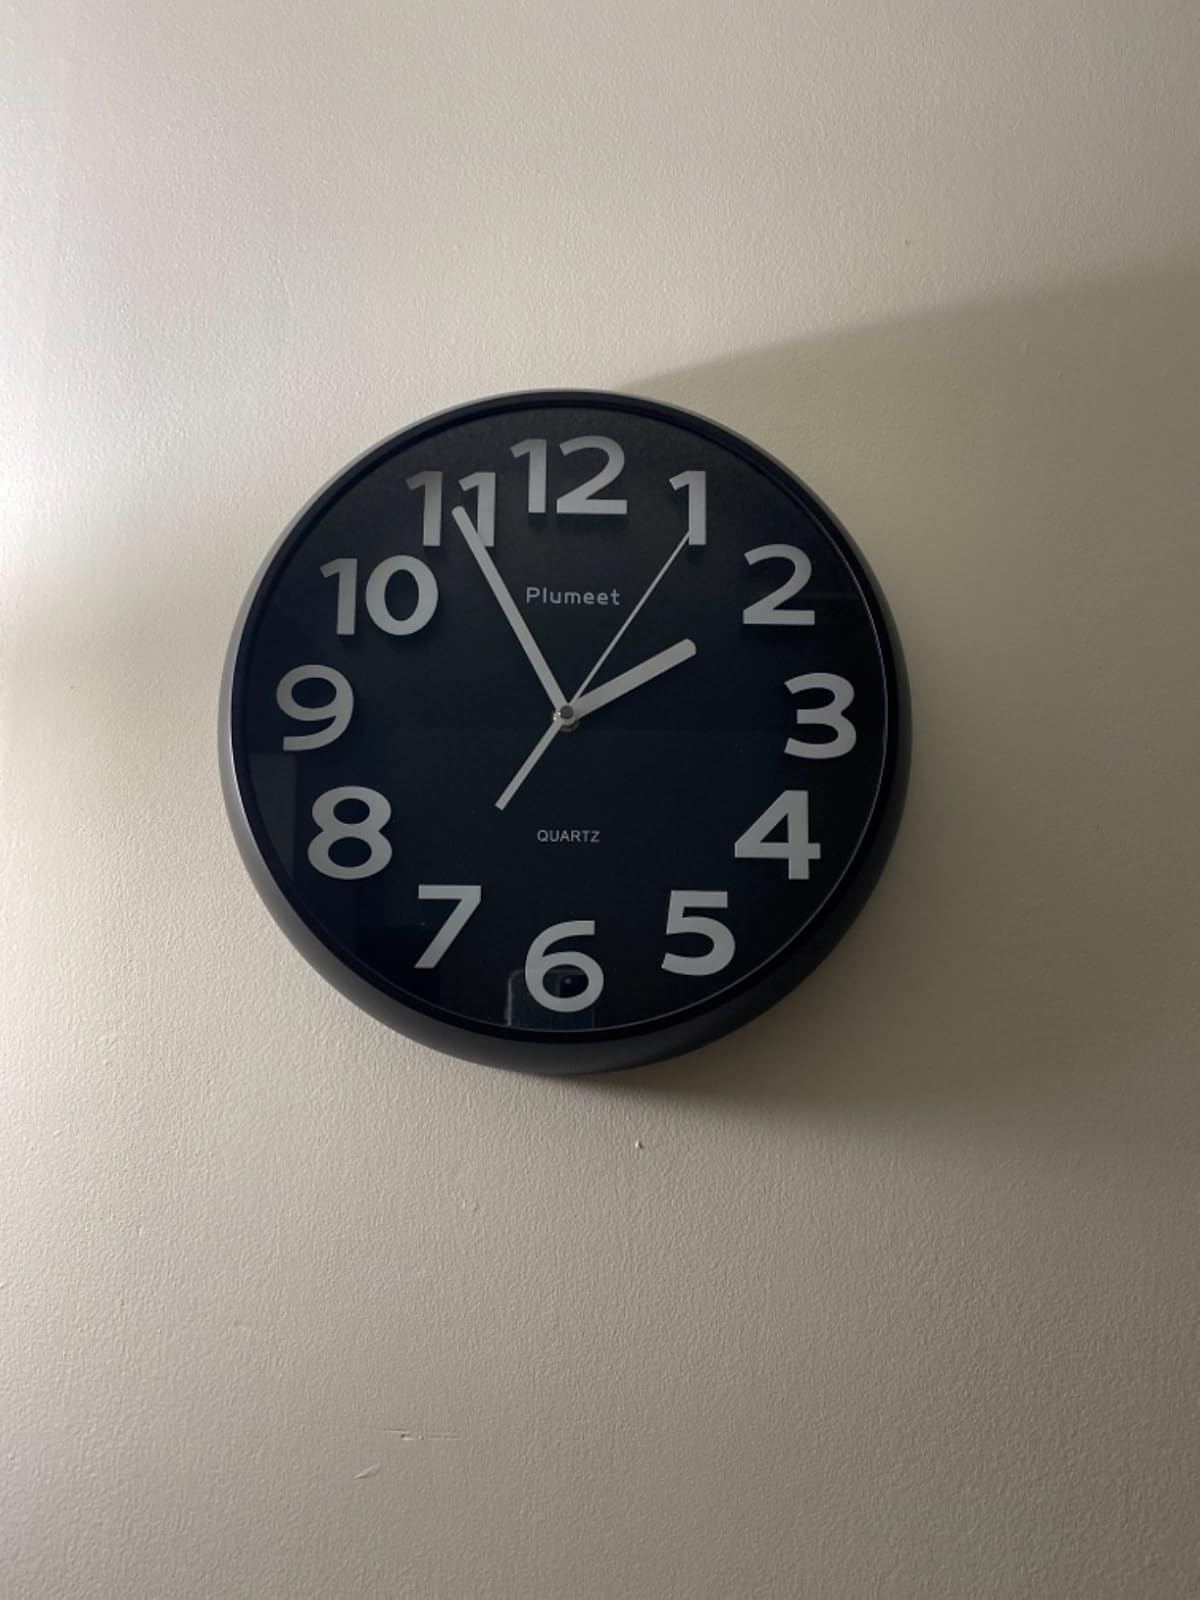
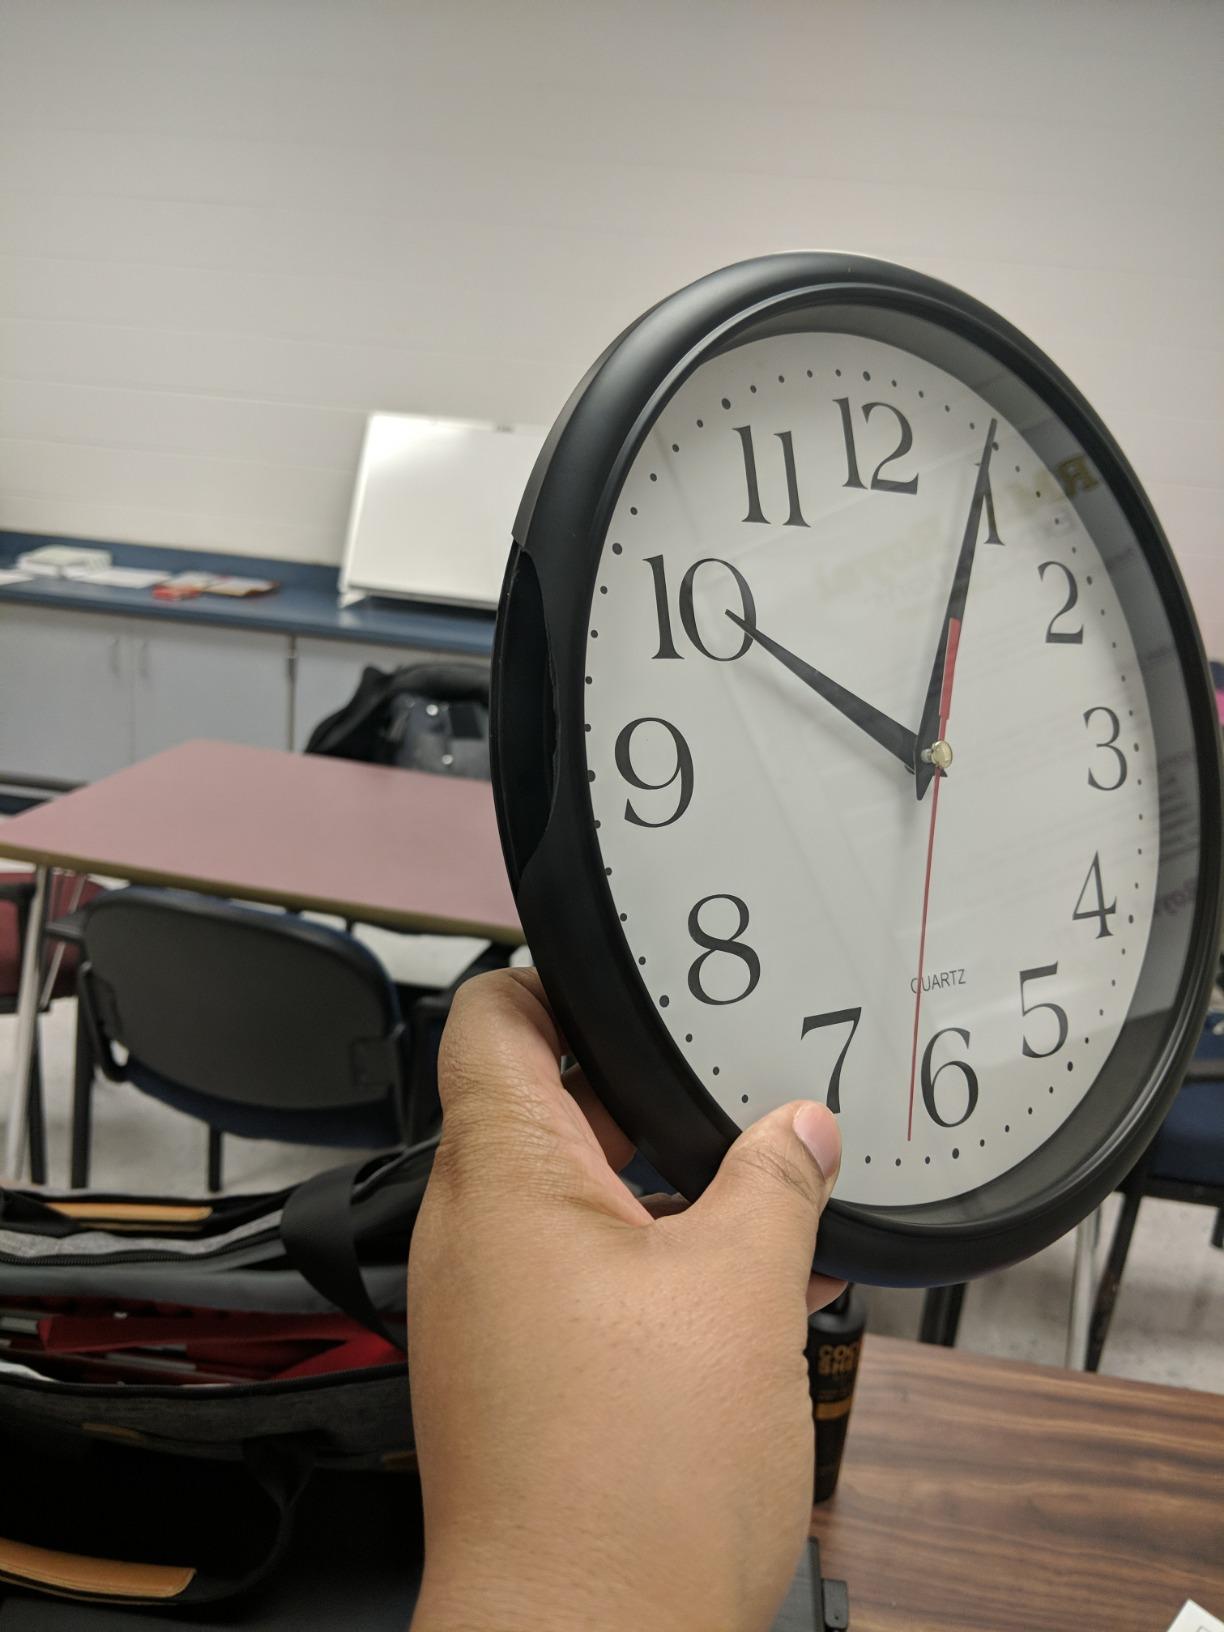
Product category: clock
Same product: no